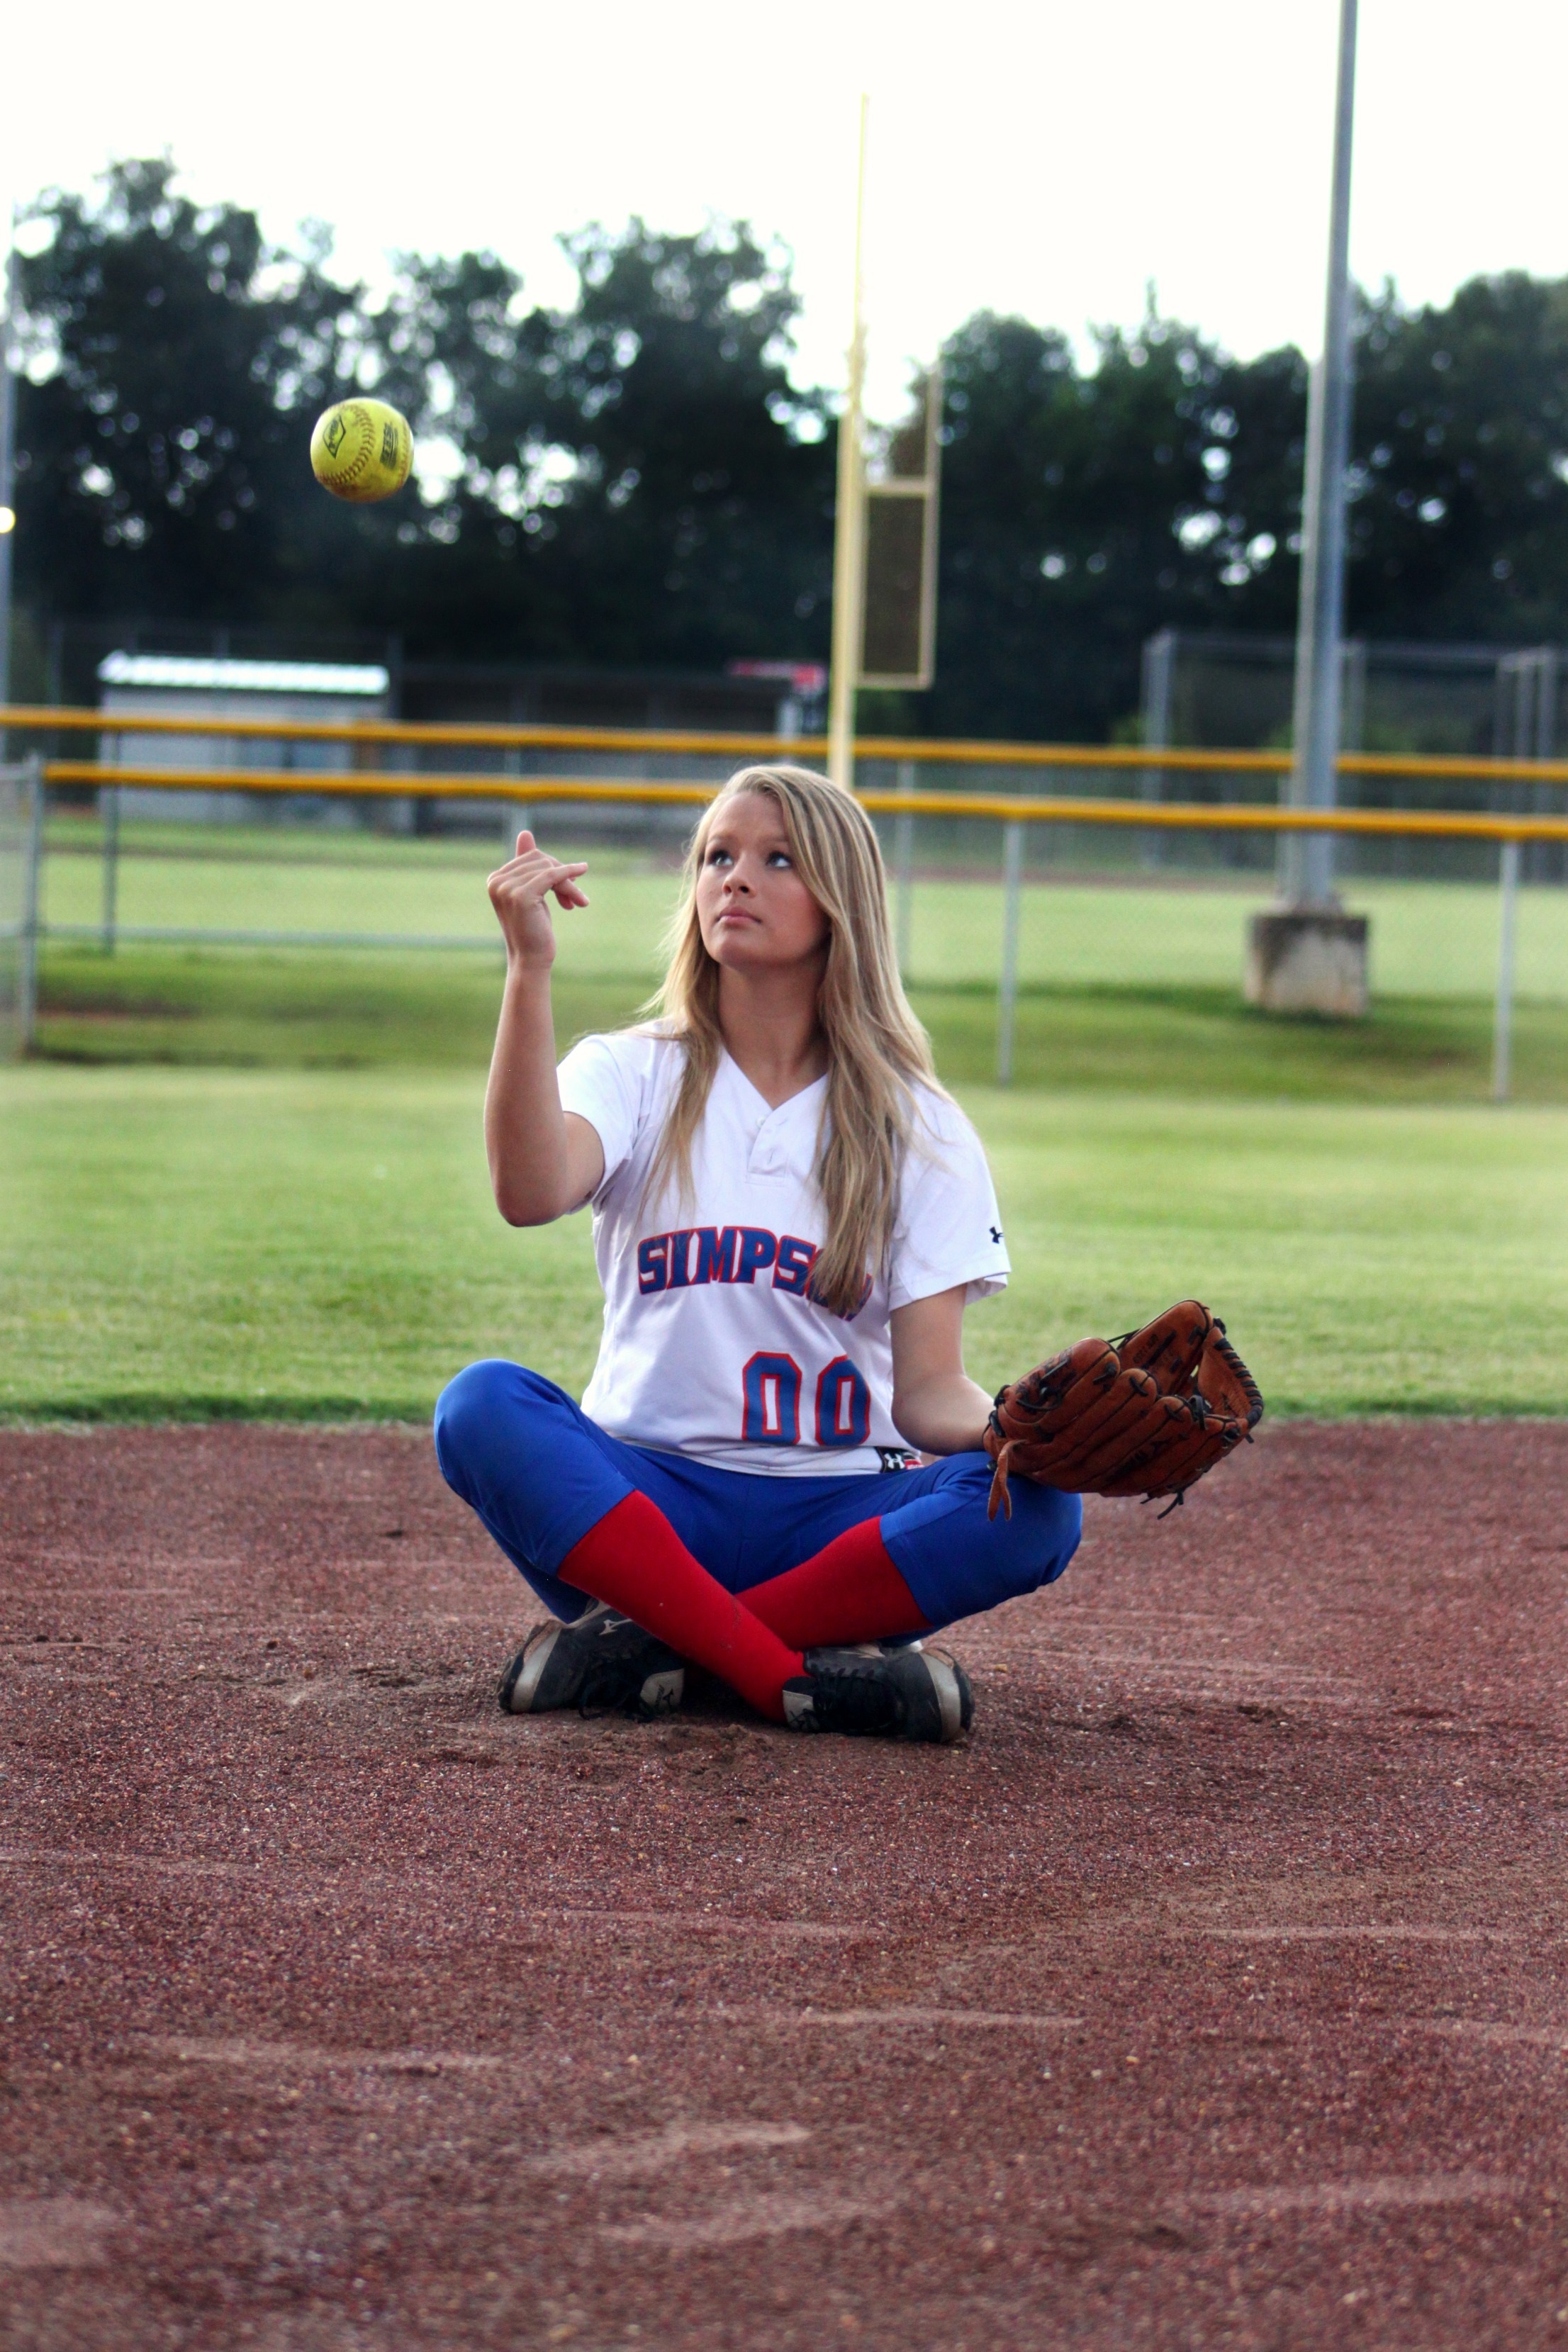
girl, baseball, glove, sport, field, play, female, athletic, player, activity, outdoors, sports, base, athlete, softball, fastpitch, human positions, bat and ball games, baseball positions